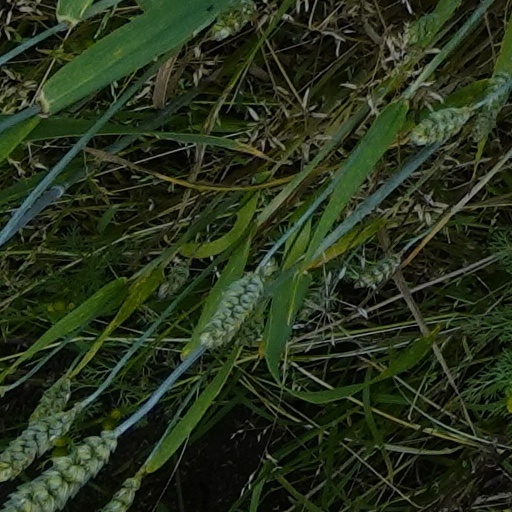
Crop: wheat